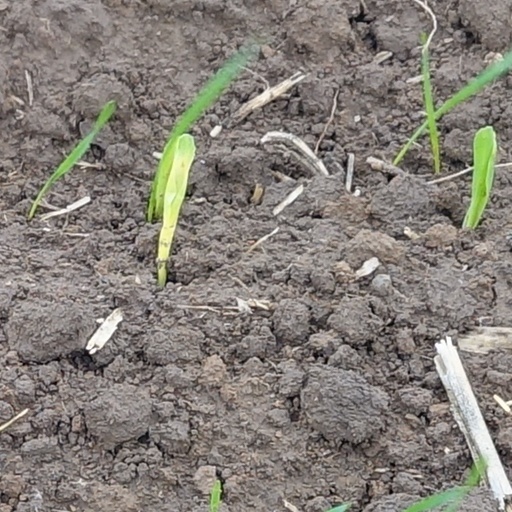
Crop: wheat